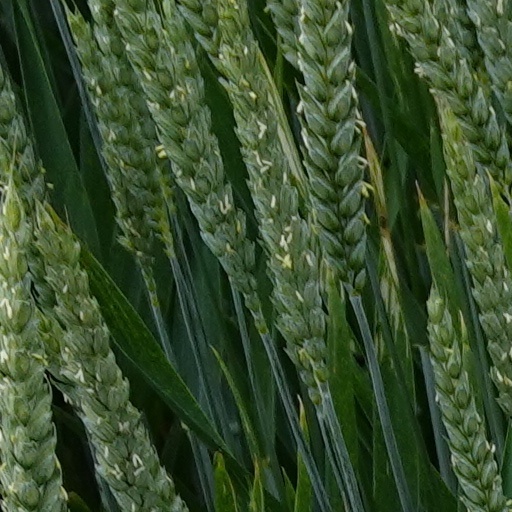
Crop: wheat